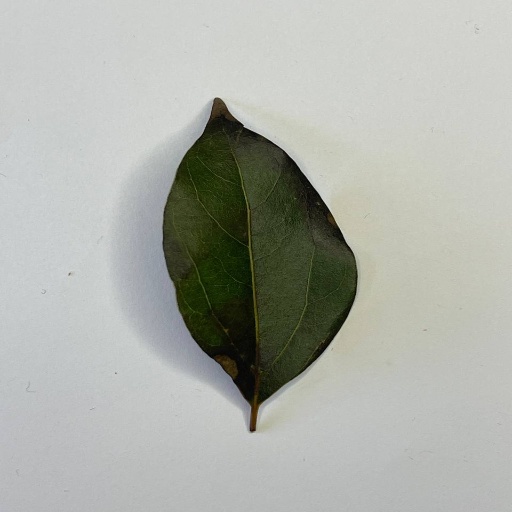
Species: Camphor
Leaf condition: Bacterial Spot